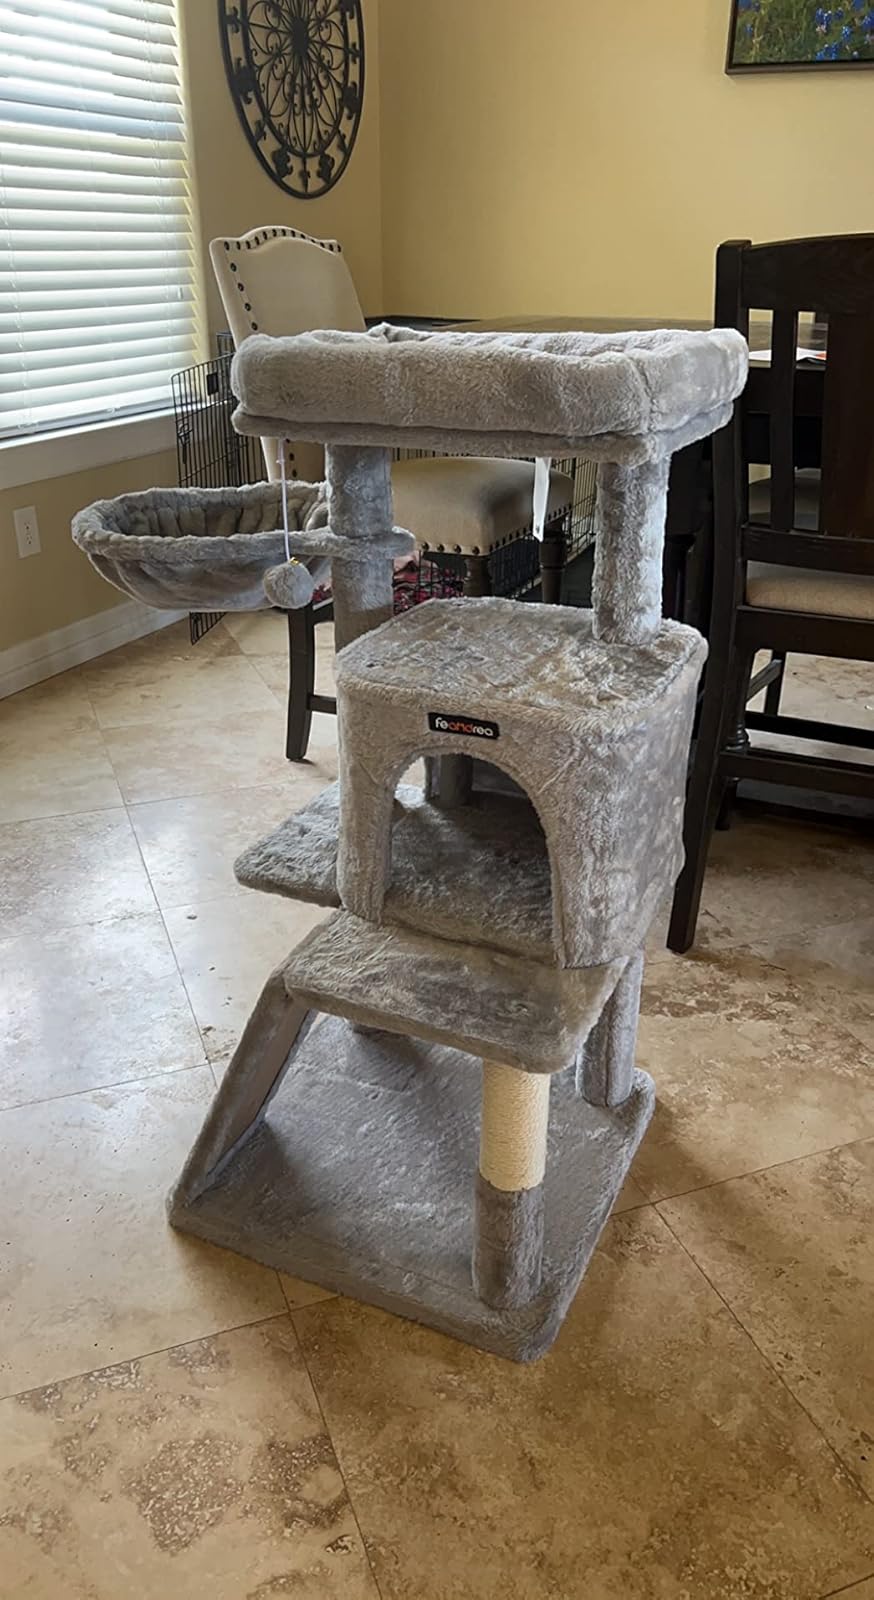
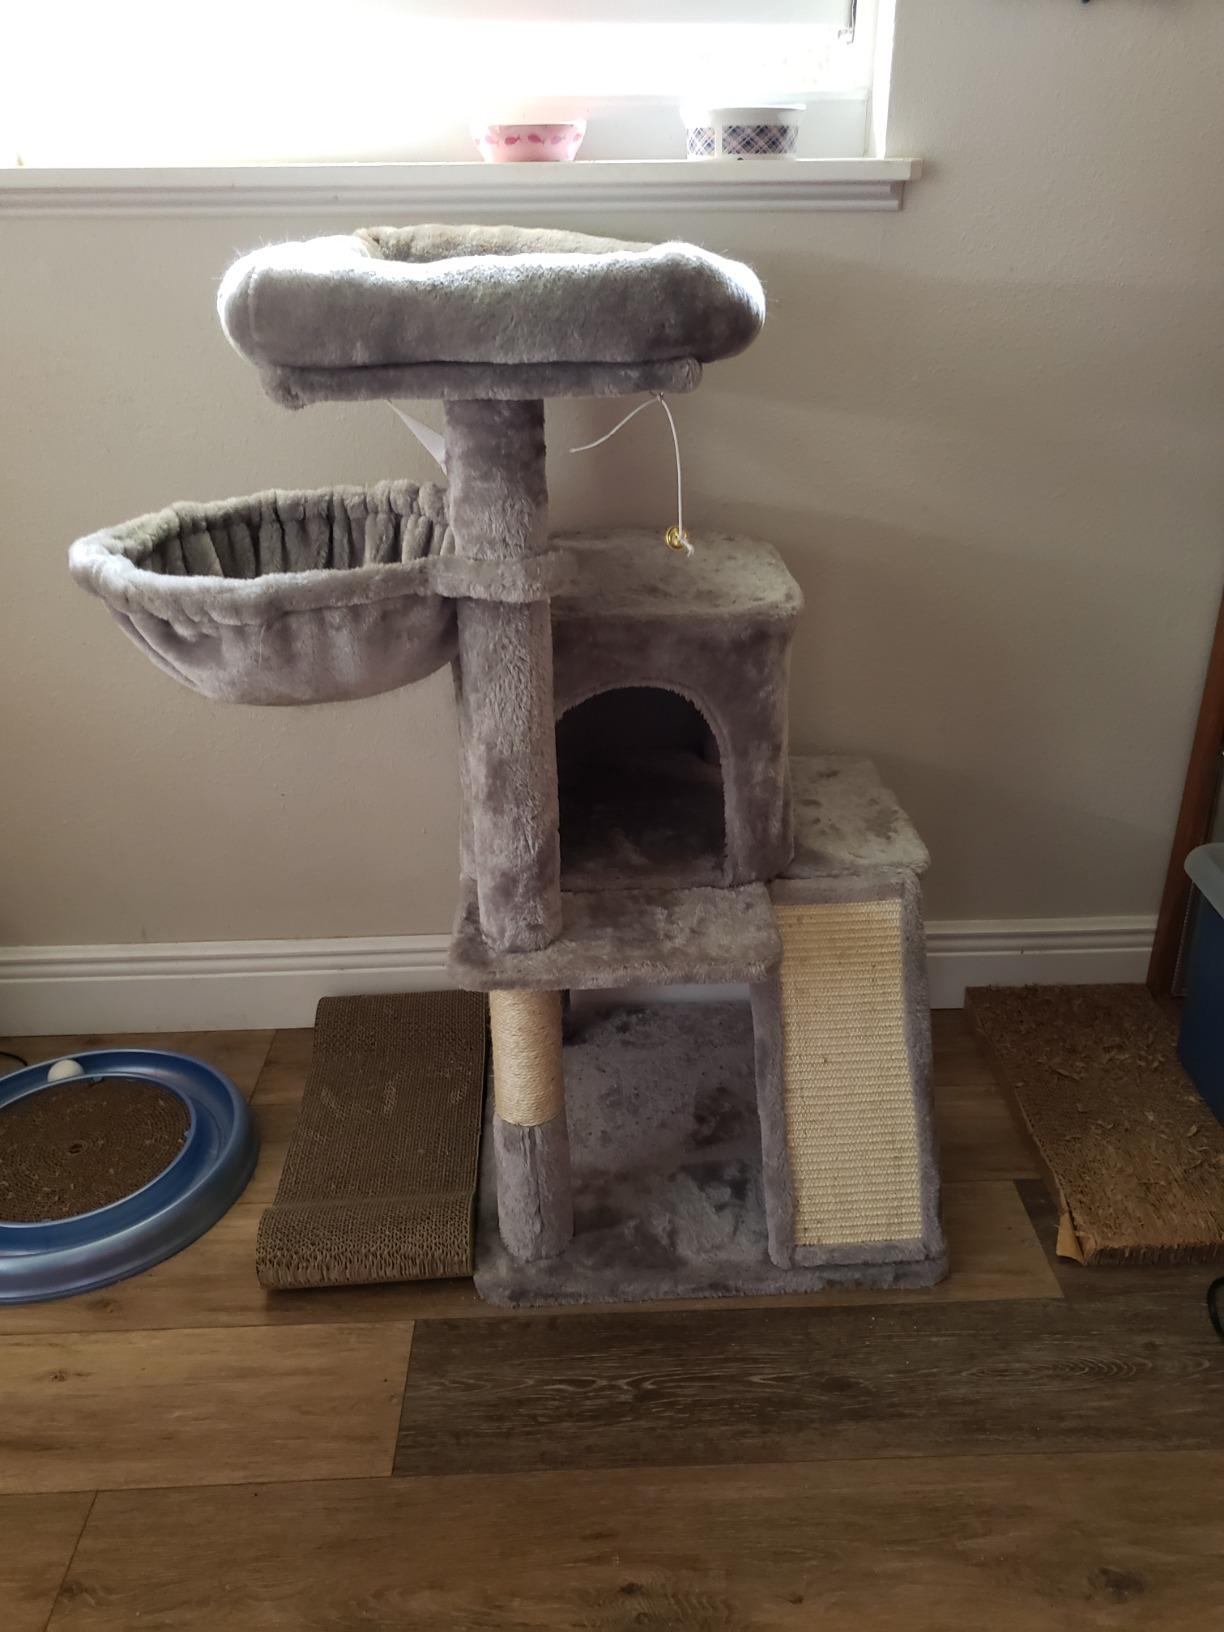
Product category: items_cat tree
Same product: yes